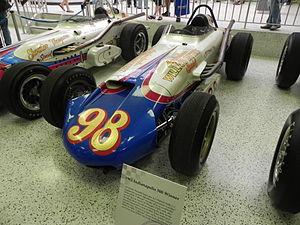
Rufus Parnell "Parnelli" Jones, né le 12 août 1933 à Texarkana, est un pilote automobile américain.
Les 500 miles d'Indianapolis 1963, courus sur l'Indianapolis Motor Speedway et organisés le jeudi 30 mai 1963, ont été remportés par le pilote américain Parnelli Jones sur une Watson-Offenhauser